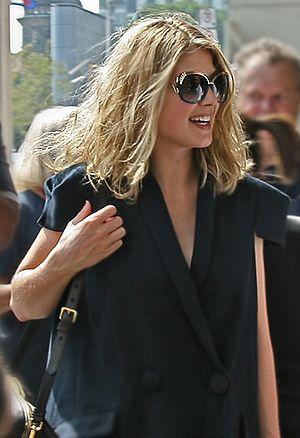
Rosamund Pike [ɹəzəmʌnd ˈpaɪk] est une actrice britannique, née le 27 janvier 1979 dans le quartier d'Hammersmith.